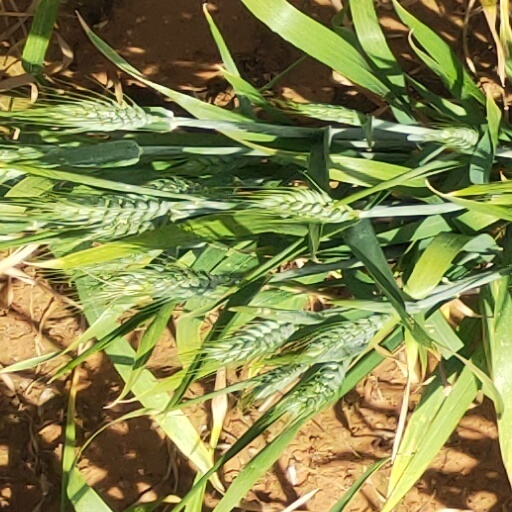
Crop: wheat